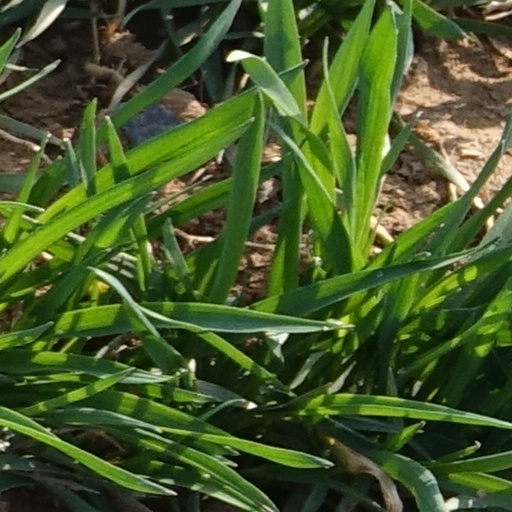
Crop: wheat